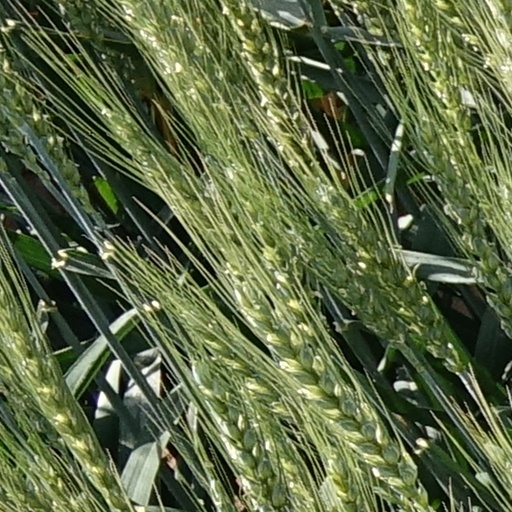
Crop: wheat